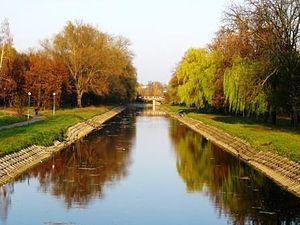
La rivière Oster est un cours d'eau d'Ukraine et un affluent de la Desna, dans le bassin du Dniepr.